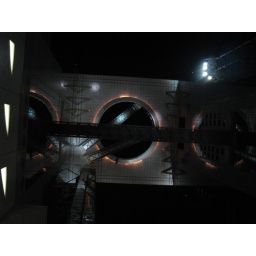
Umeda sky building from below